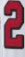
Number: 2